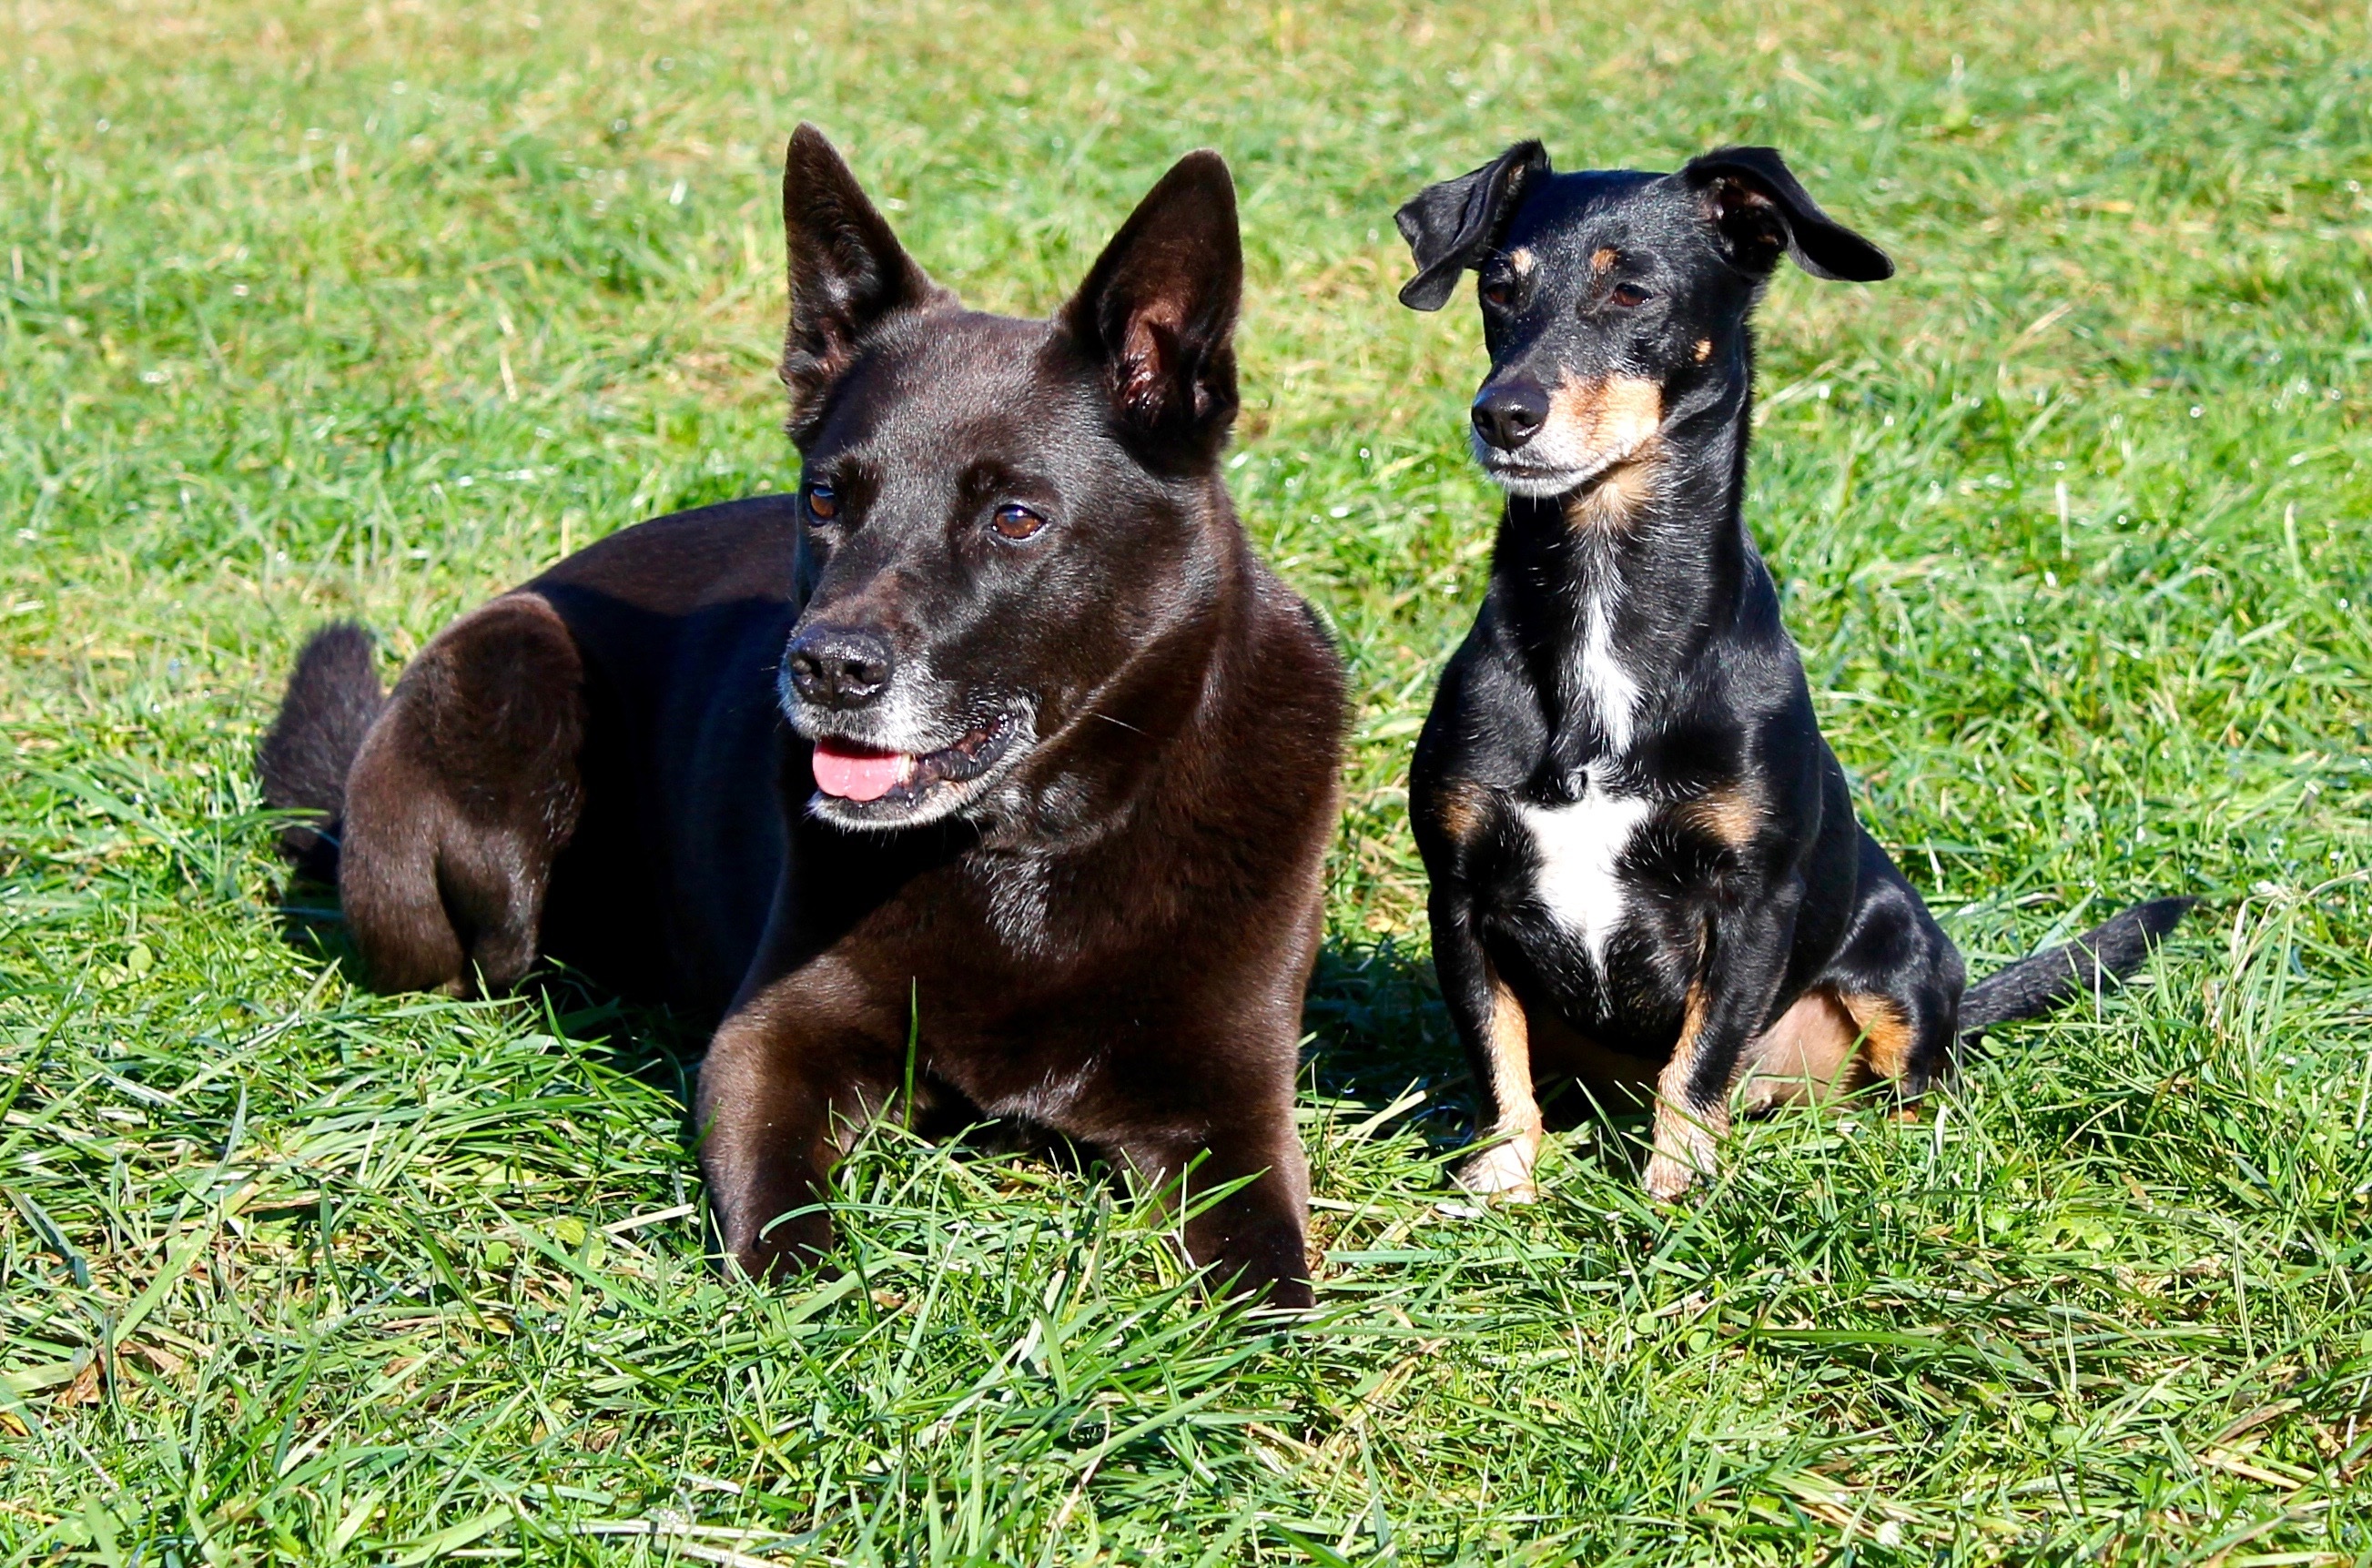
grass, meadow, dog, mammal, pets, dogs, friends, vertebrate, animal world, dog breed, concerns, german pinscher, pinscher, patterdale terrier, miniature pinscher, dog like mammal, carnivoran, dog breed group, manchester terrier, toy manchester terrier, vulnerable native breeds, lancashire heeler, english toy terrier, pra sk krysa k, australian kelpie, formosan mountain dog